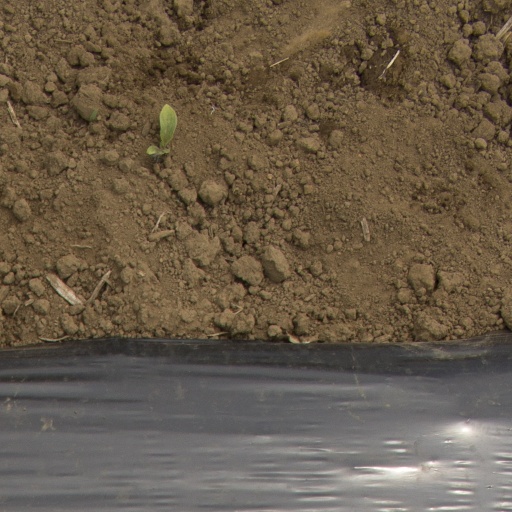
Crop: Jerusalem artichoke